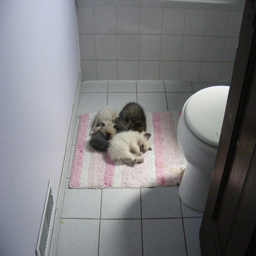
A little cute cat that is sleeping in a bathroom.
The kittens lays on the pink and white mat in bathroom.
Three kittens laying on a pink carpet in a bathroom.
Kittens are sleeping on the rug in the bathroom.
Cats curled up asleep on a bathroom mat